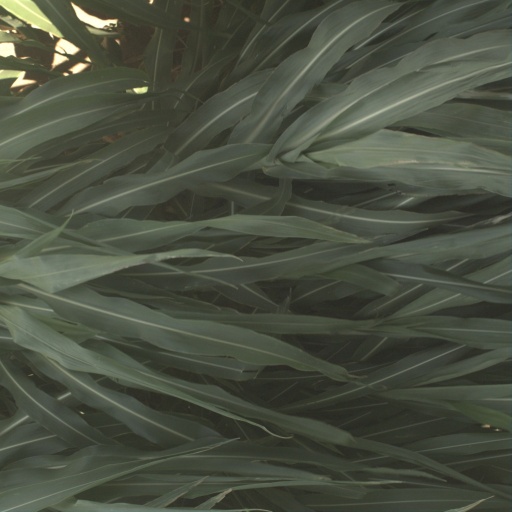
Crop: sorghum